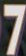
Number: 7